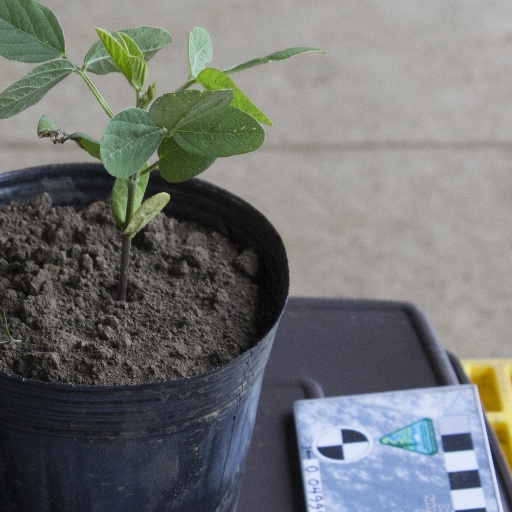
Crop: soybean